Anastasiya Shlapakova

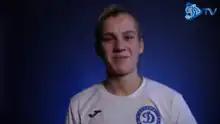

Anastasiya Shlapakova (born 6 March 2000) is a Belarusian footballer who plays as a midfielder for Russian Women's Football Championship club Dynamo Moscow and the Belarus women's national team.